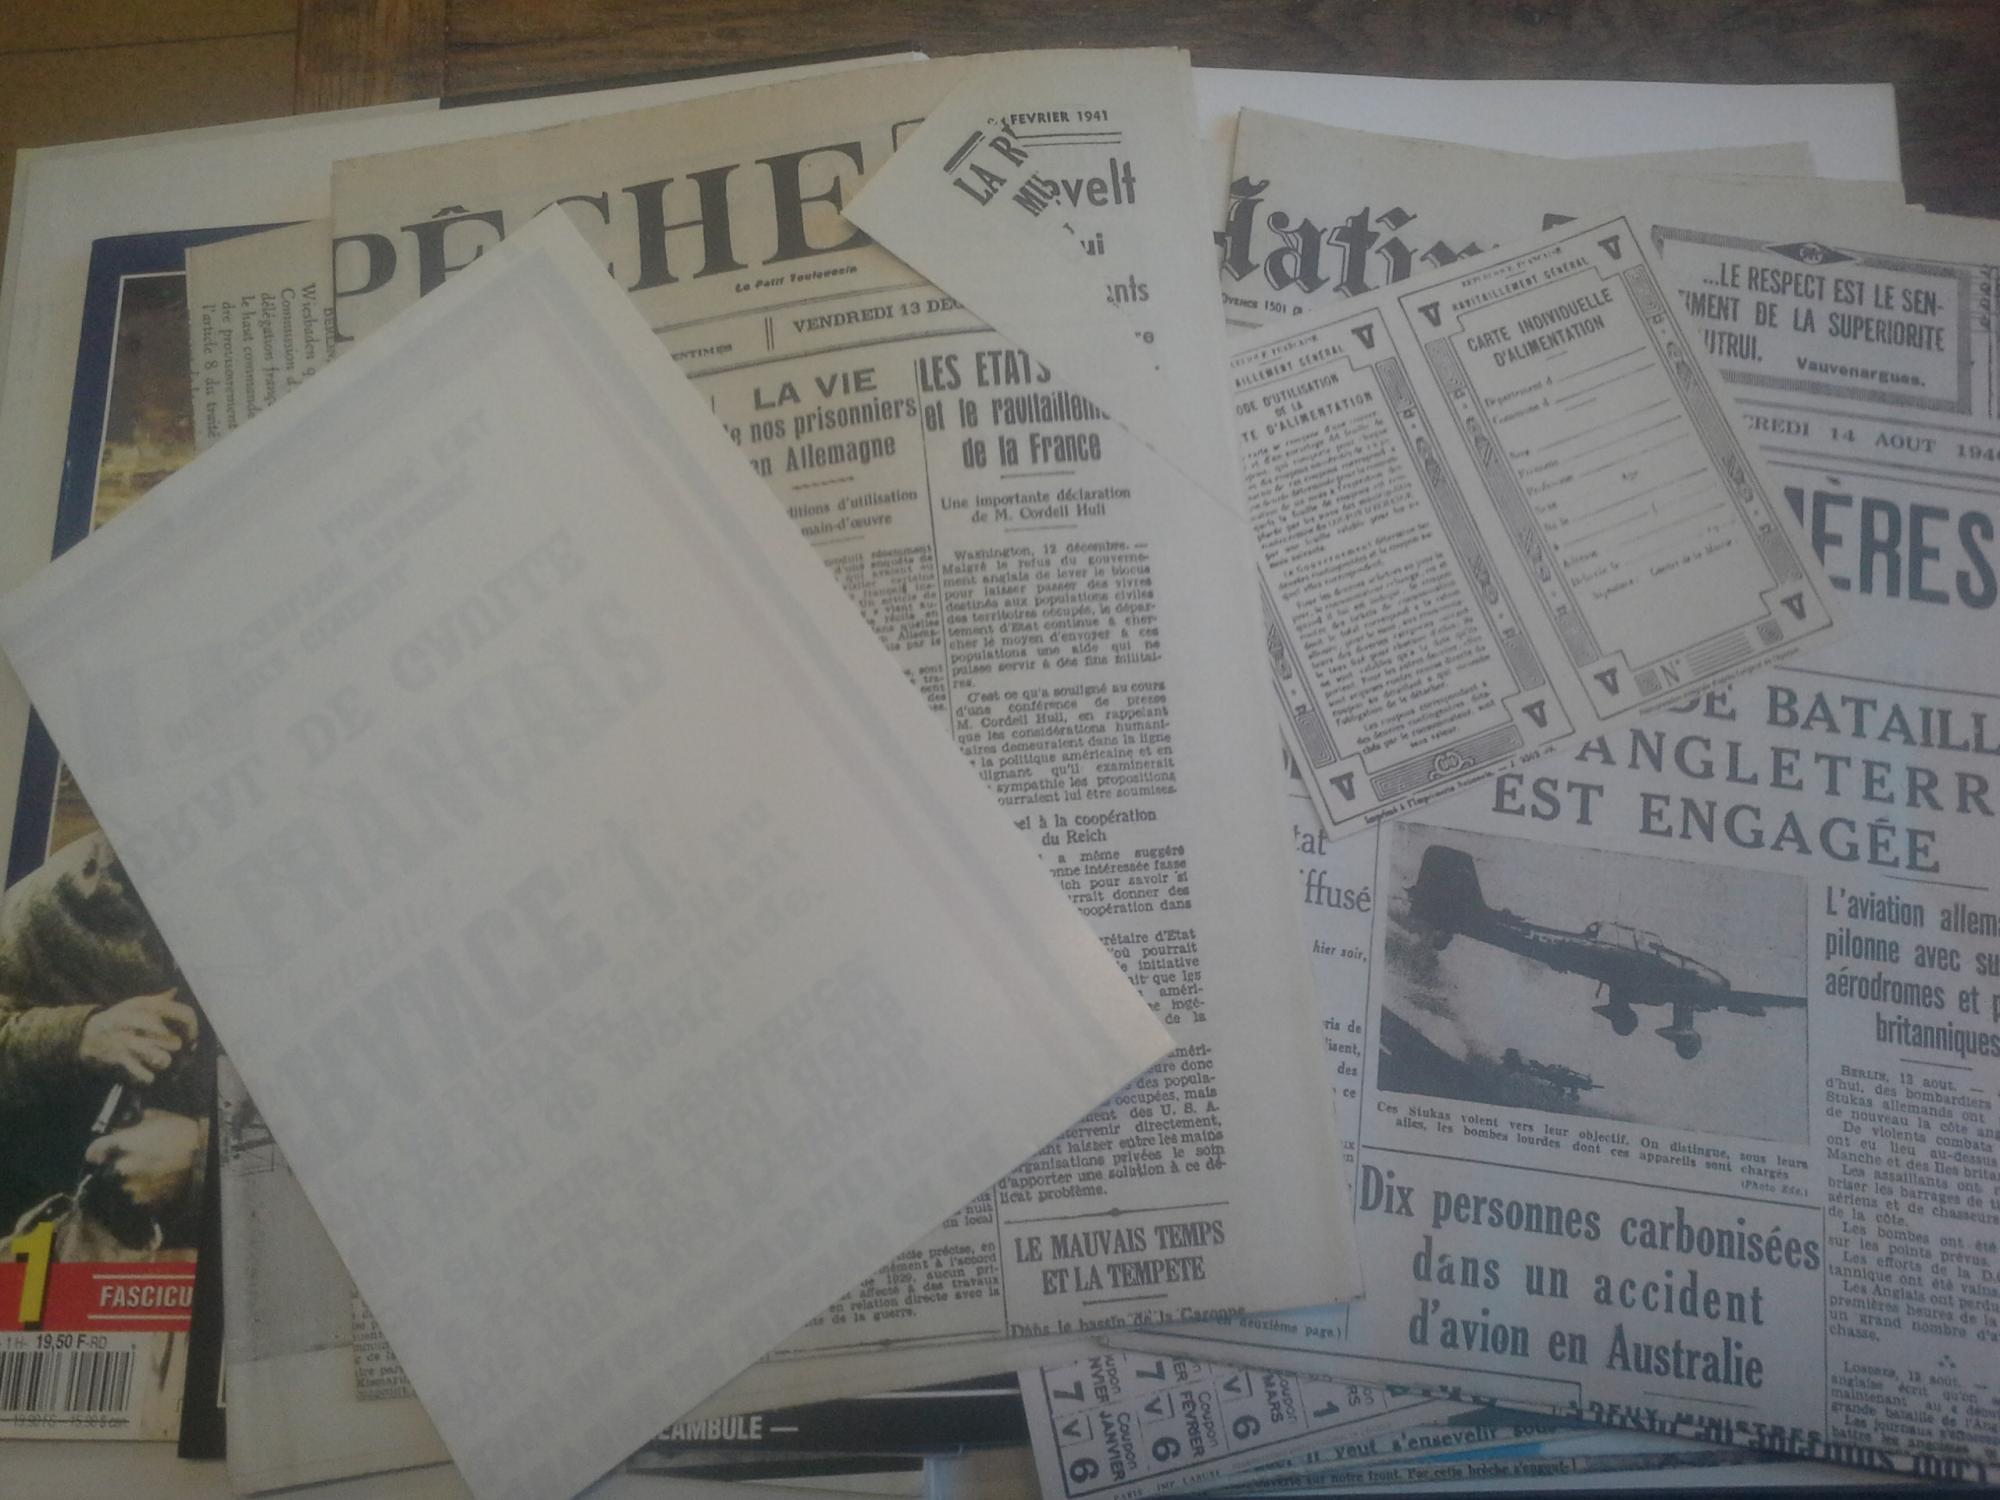
Waste category: paper